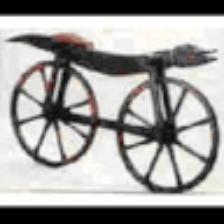
Label: NonHuman